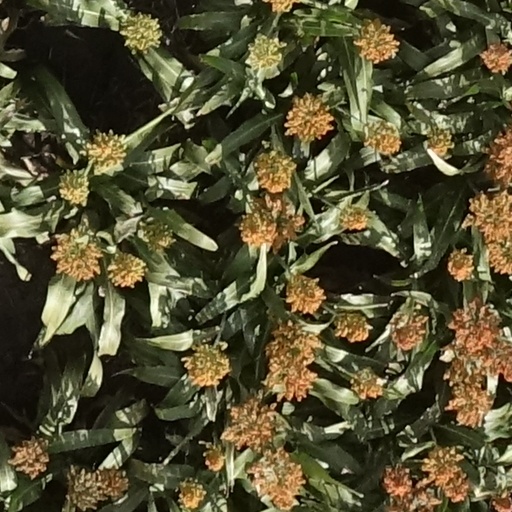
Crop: sorghum